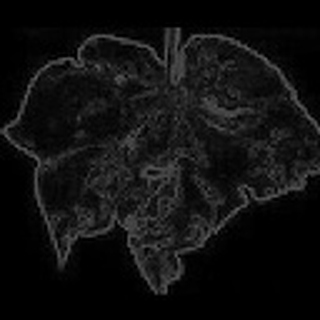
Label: cotton_bacterial_blight